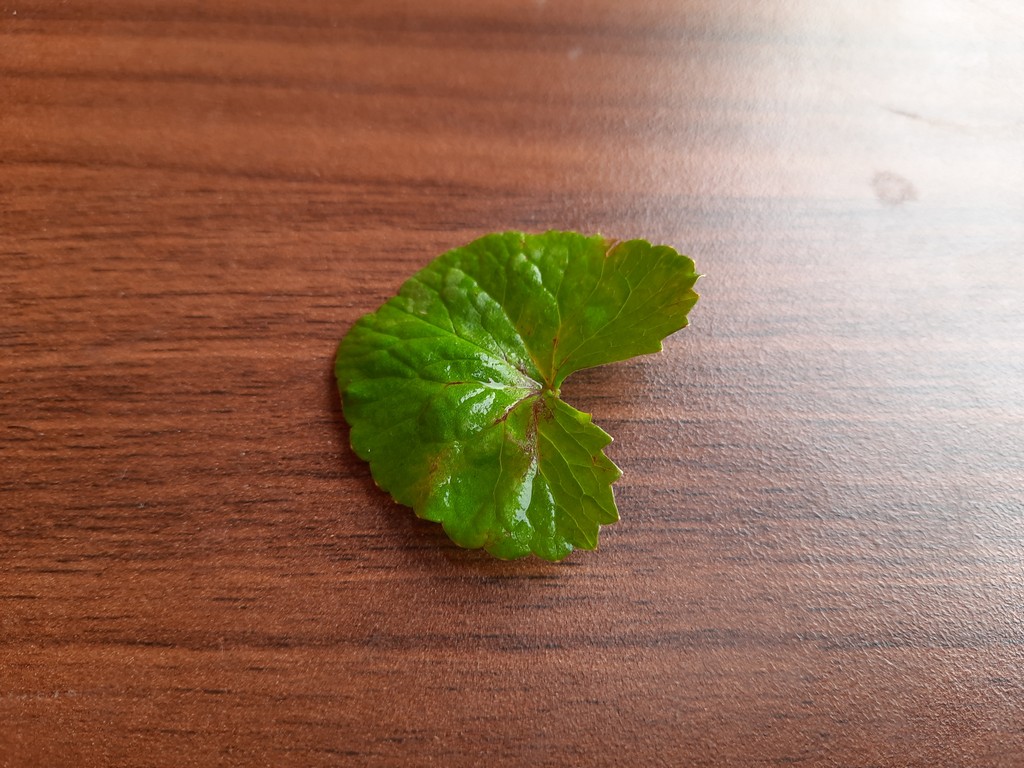
Label: Unhealthy